Harold Sumption

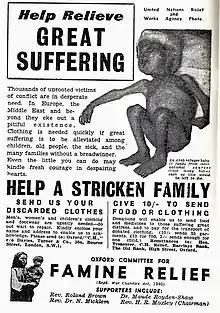
Early advert by Harold Sumption for the Oxford Committee for Famine Relief (now Oxfam)

Sumption's fundraising was informed by the belief that every person has a Good Samaritan within them, but that they need to be shown with clarity, honesty and urgency how and why to exercise that Samaritan instinct.